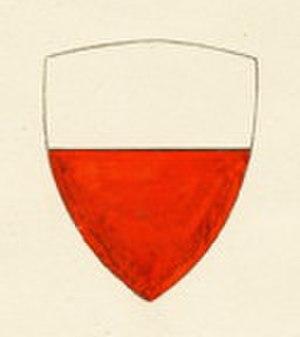
Guittoncino di ser Francesco dei Sigibuldi, connu sous le nom de Cino da Pistoia ou Cynus de Pistoie, est un jurisconsulte et poète italien de la fin du XIIIᵉ et du début du XIVᵉ siècle.